Question: Please indicate a possible affordance area of baseball bat that can be used for holding
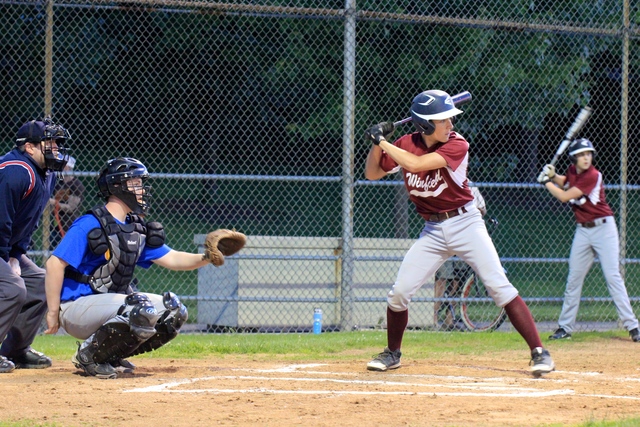
Answer: [533.5, 160.5, 557.5, 188.5]